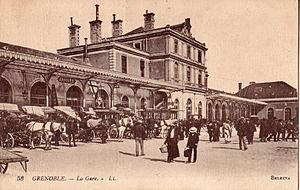
Carte postale ancienne éditée par LL, n°53, colection Selecta
La gare de Grenoble est une gare ferroviaire française située sur la commune de Grenoble, dans le département de l'Isère, en région Auvergne-Rhône-Alpes.